Doll (locomotive)

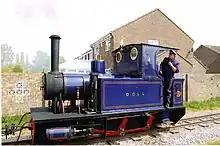
Locomotive No.4 "Doll" on the Leighton Buzzard Narrow Gauge Railway.

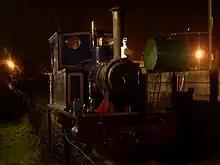
"Doll" on the Leighton Buzzard Narrow Gauge Railway at the Steam Glow event 2008

Doll is a gauge steam locomotive based at the Leighton Buzzard Narrow Gauge Railway in Bedfordshire.